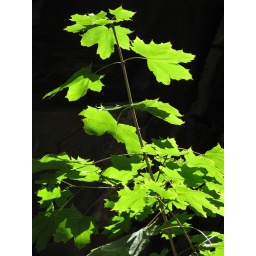
little tree growing under the bridge. (taken from car window)